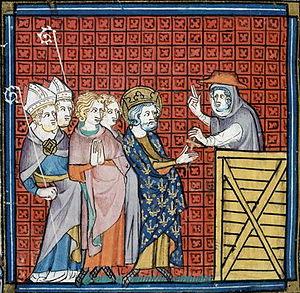
Martin IV, né vers 1210/1220, est pape du 22 février 1281 jusqu'à sa mort le 28 mars 1285 à Pérouse. Son pontificat dure quatre ans et un mois.